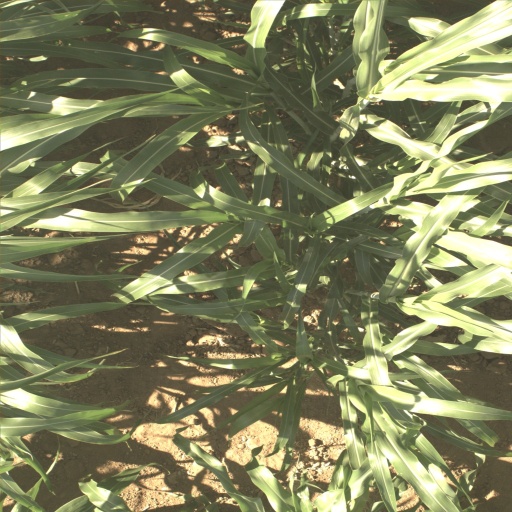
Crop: sorghum